Nishi-Tabira Station

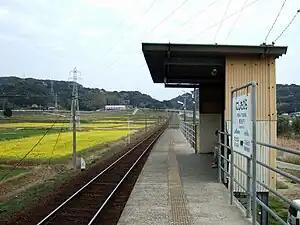

is the railway station in Tabira-cho Ogita-men, Hirado City, Nagasaki Prefecture. It is operated by Matsuura Railway and is on the Nishi-Kyūshū Line.